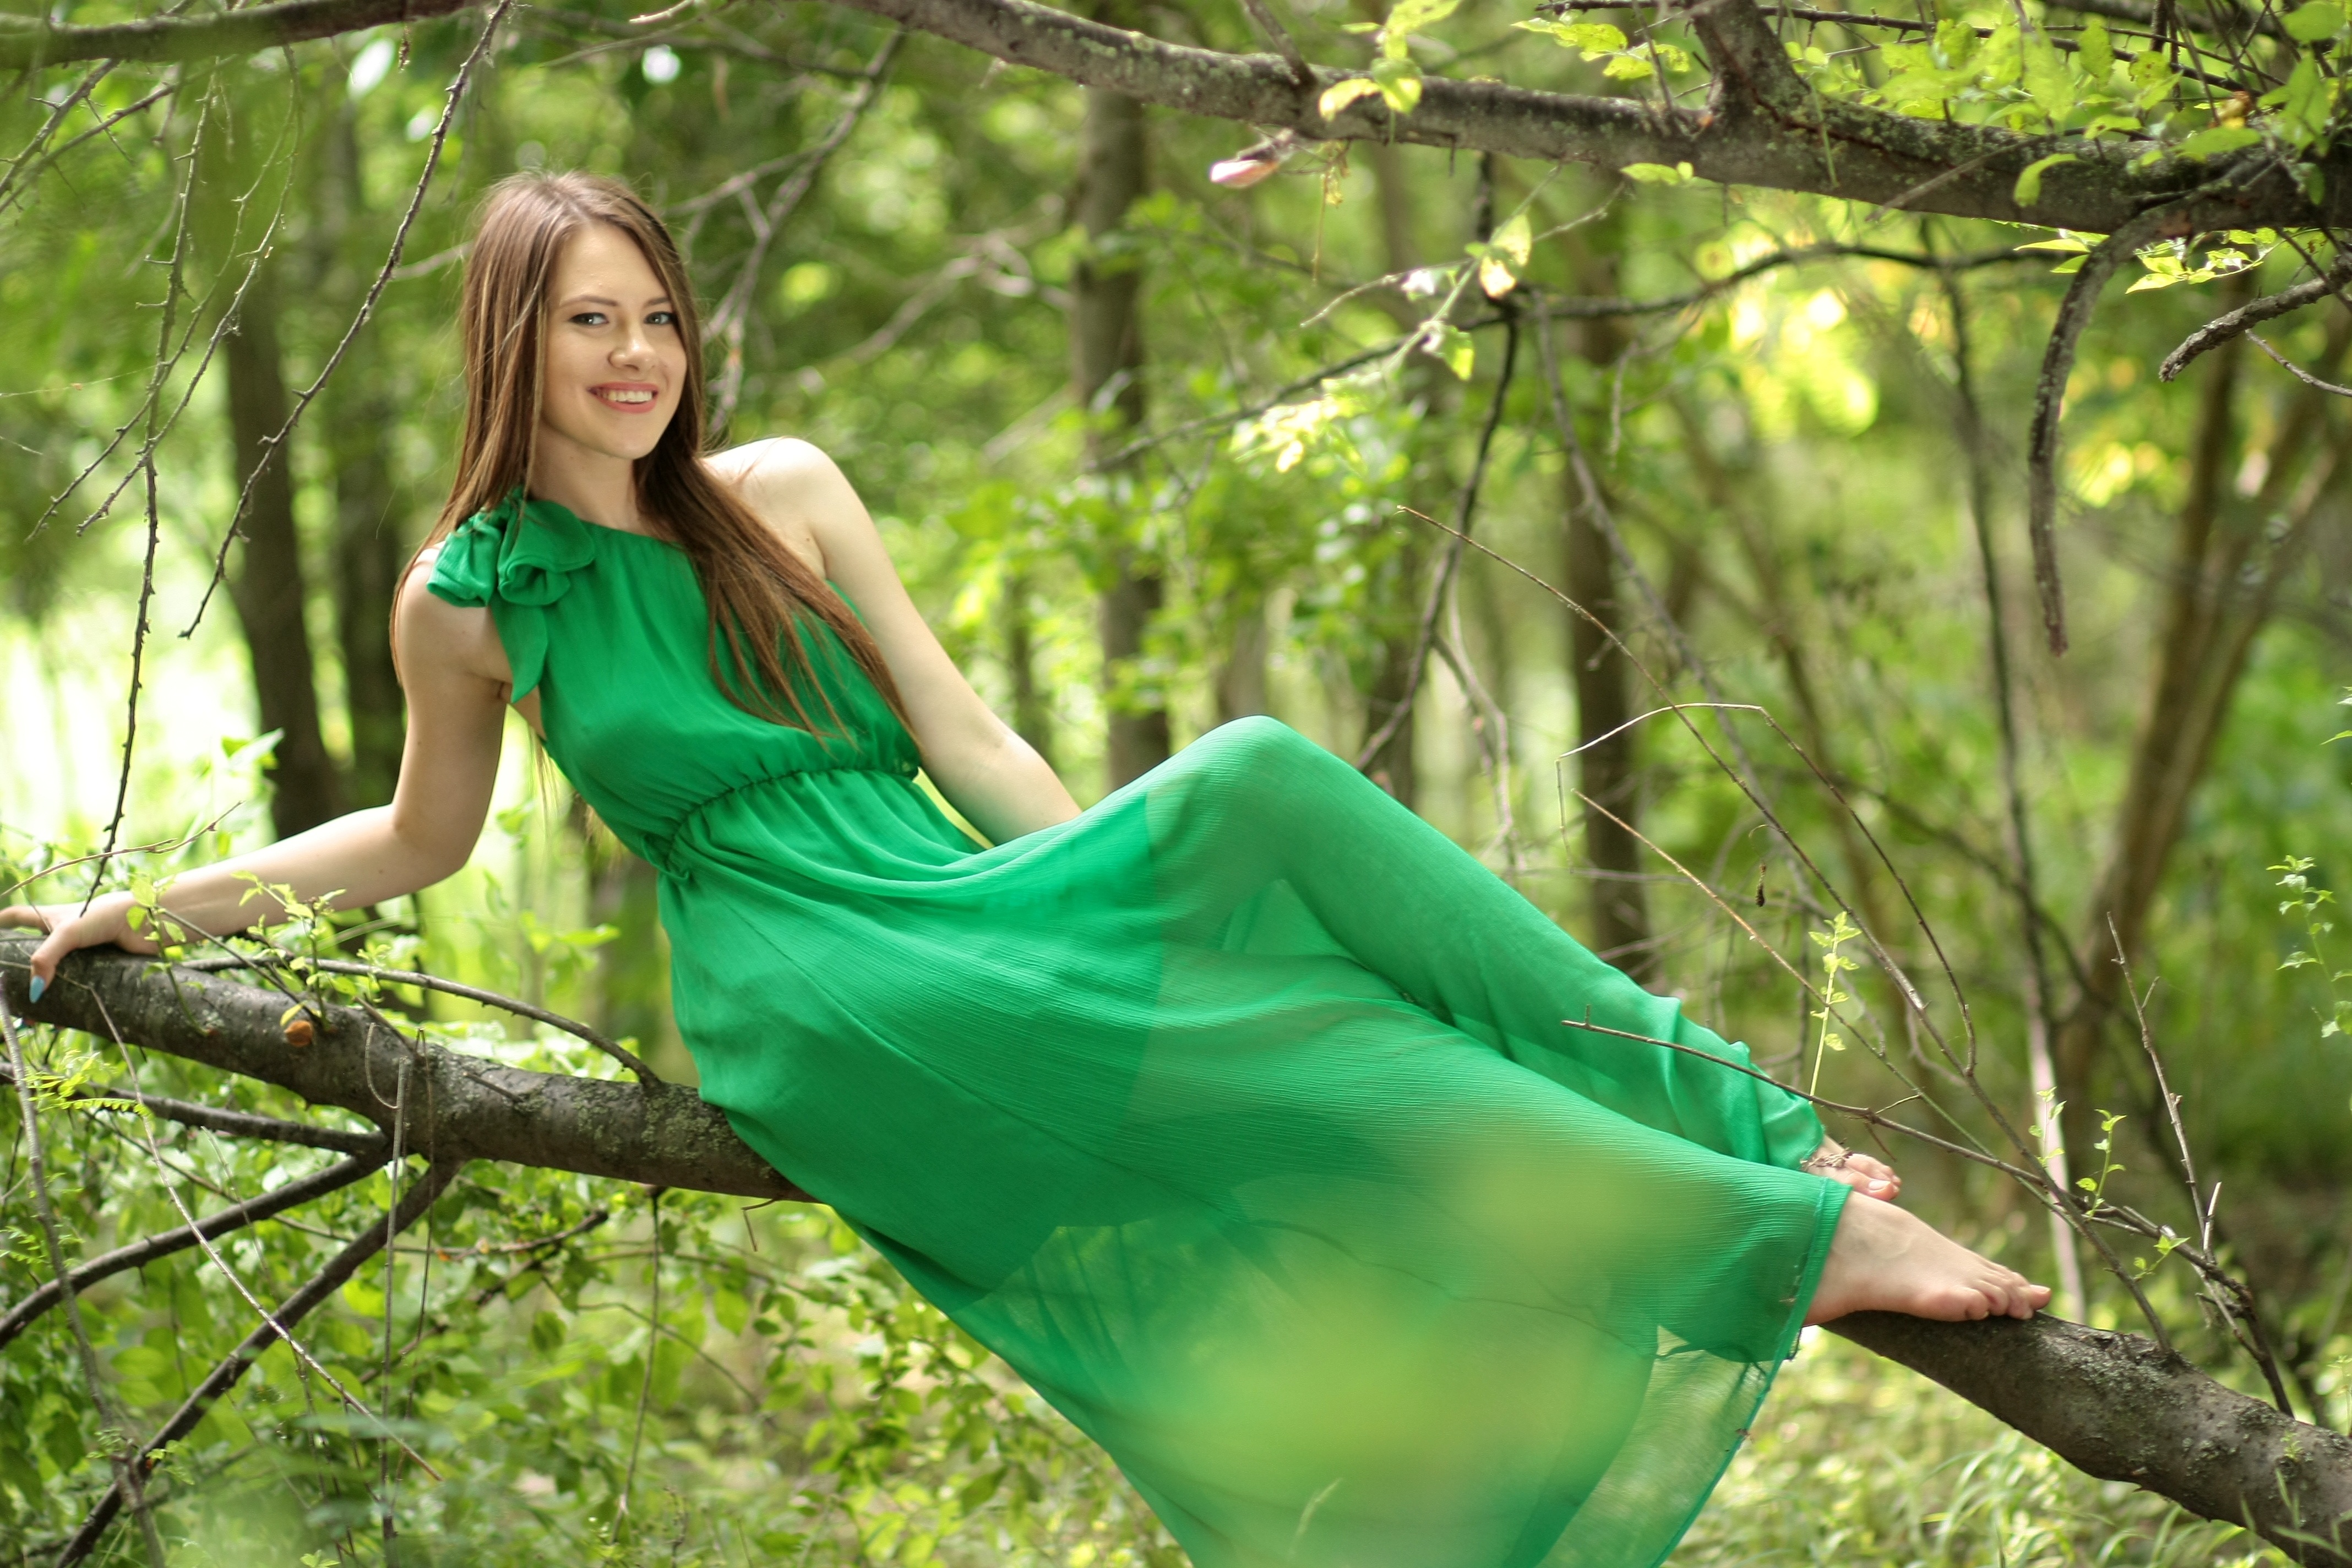
tree, nature, forest, grass, girl, woman, lawn, photography, meadow, sunlight, flower, model, green, jungle, dress, rainforest, beauty, woodland, habitat, sensuality, abdomen, photo shoot, portrait photography, natural environment